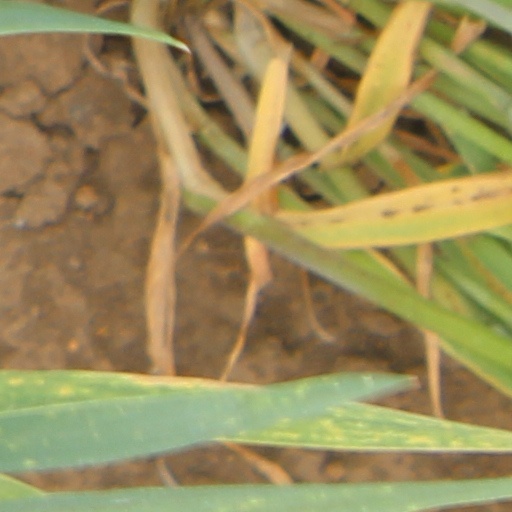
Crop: wheat